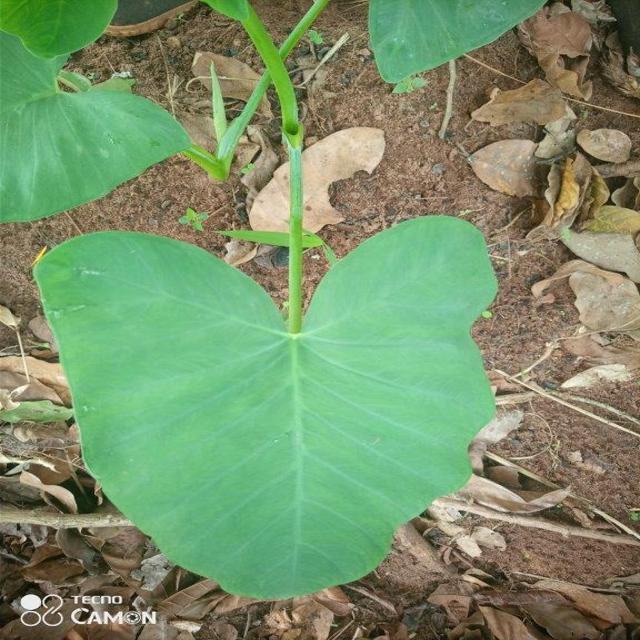
Label: Healthy